Liz Aggiss

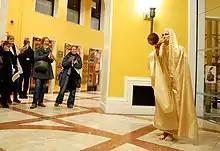
Aggiss announces her guerilla dance performance of 'Joi-te-Je' by Isi-te-Jeu at LIPA on 2 February 2008

Aggiss's first solo work following the split with Cowie was "Guerilla Dances", performed in 2008-9 at dance festivals. This was a set of 18 short sharp dance 'reconstructions' of European Ausdruckstanz solo performances from between 1917 – 1945. Artists reconstructed included Hilde Holger, Mary Wigman, Valeska Gert, Dore Hoyer, Bronislava Nijinska and Isi-te-Jeu. Some of the dances, such as Hilde Holger's were genuine reconstructions, while others mixed fact with fiction, or were wholly invented. For Mary Wigman's 1920 "Lament for the Dead No.2", Aggiss, wearing a long black gown, slowly revolved to reveal her bare buttocks.